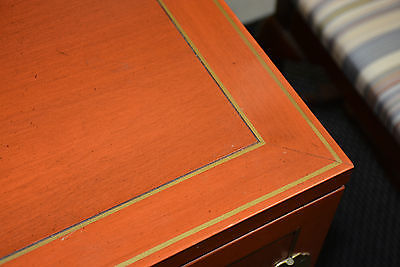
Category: cabinet